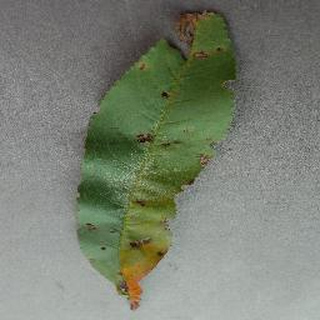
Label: peach_bacterial_spot